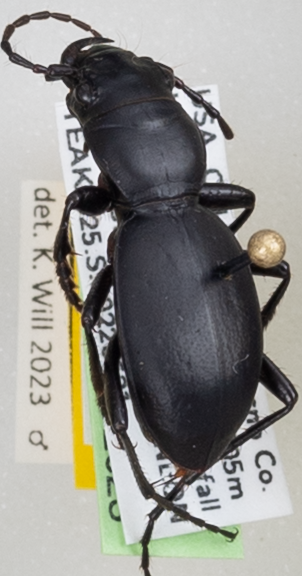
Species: Omus californicus
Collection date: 2022-06-21
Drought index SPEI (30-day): -0.926
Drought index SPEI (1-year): -1.28
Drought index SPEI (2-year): -2.09